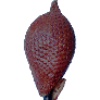
Label: salak